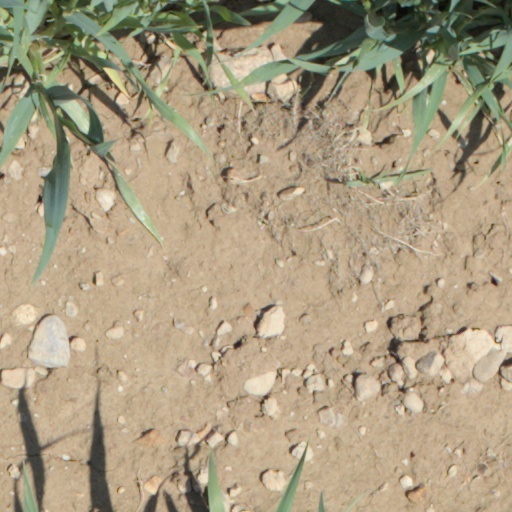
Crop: wheat